John Berrien Lindsley

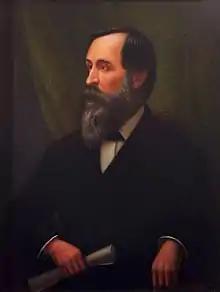
Portrait by Cornelius Hankins

John Berrien Lindsley (1822–1897) was an American Presbyterian minister and educator in Nashville, Tennessee.